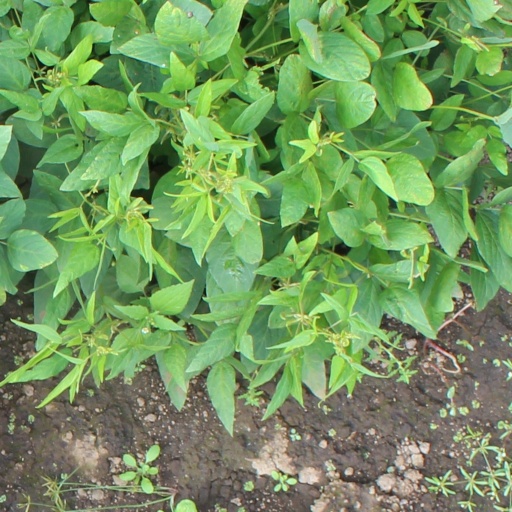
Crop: soybean